Varvara Lepchenko

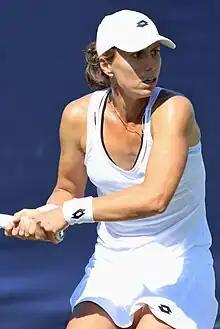
Lepchenko in 2017

Varvara Petrivna Lepchenko (born May 21, 1986) is an Uzbekistani-born American professional tennis player. She is of Ukrainian descent and played for Uzbekistan before relocating to the United States. Lepchenko won a singles title on the WTA Challenger Tour and 13 singles titles and one doubles title on the ITF Women's Circuit. She won all her 14 ITF titles in the United States. Lepchenko has a career-high WTA singles ranking of 19, achieved October 2012.